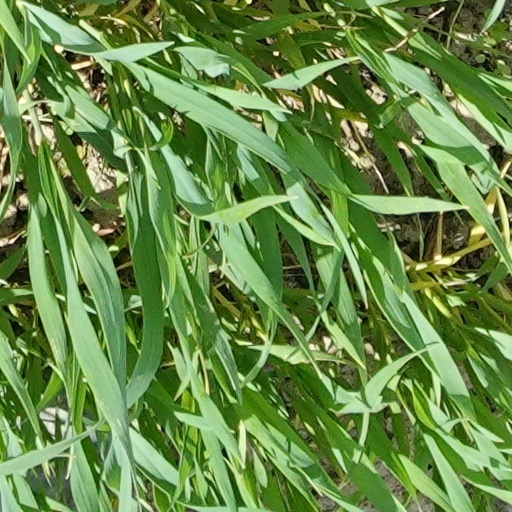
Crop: wheat